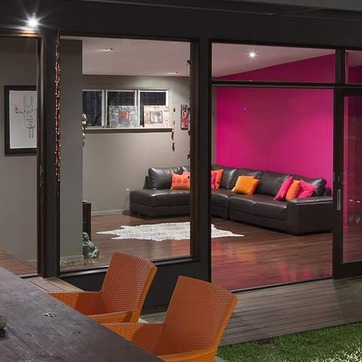
Material: leather